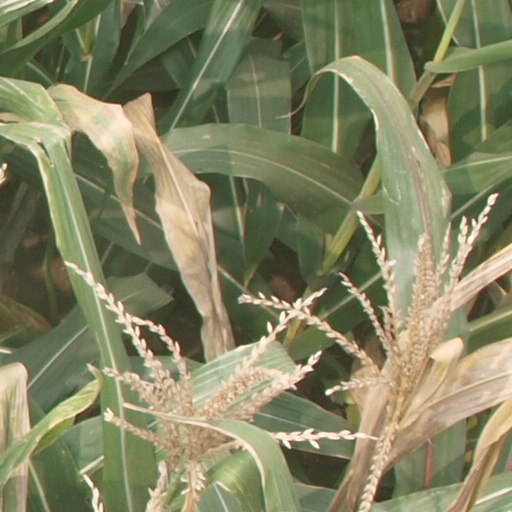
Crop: maize; corn